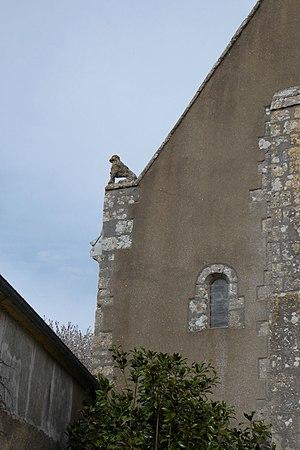
détail de la façade ouest de l'église Saint-Martin-et-Saint-Jouvin, Sandarville, Eure-et-Loir, France.
Sandarville est une commune française située dans le département d'Eure-et-Loir en région Centre-Val de Loire.